Sanctuary season 2

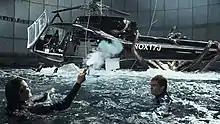
An air pump placed under the helicopter (see the water jet below the helicopter) allowed it to sway, which was used to mimic the battle between the vampire squid and sea scorpion. In addition, Amanda Tapping (bottom left) was able to throw the flare in her hand, to the helicopter in only one take.

In addition to visual effects, other forms of physical effects were produced. In "Hero", there was a scene where the camera appeared to be shot from inside a water tank. Instead, a water tank was placed between the camera and the actors, where Alka-Seltzer was placed at the bottom to simulate bubbles. Wood previously used this technique in the first-season episode "Requiem" as well as in "Stargate Atlantis". The Adjuster comic books at the end of the episode were designed by artists who occasionally work for DC Comics. Dunne wore a mullet and a white eye contact lens in "Pavor Nocturnus" for Will's alternate self in a dystopian future. The vampire squid-related effects for "Next Tuesday" were made possible by visual aids. For the shots where the squid swims on the water surface, the production crew used a radio-controlled boat to mimic a wake. When the squid erupts from the water, they placed a beach ball underwater and released it to mimic the splash. To make the helicopter sway during the battles between the squid and sea scorpion, an air pump was placed below it. However, doing so added the side effect of strong currents, proving difficult for the cast to swim towards the helicopter.